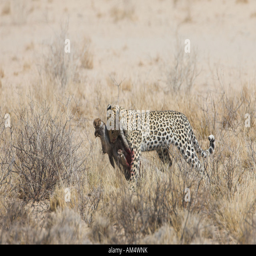
leopard dragging its kill in the desert